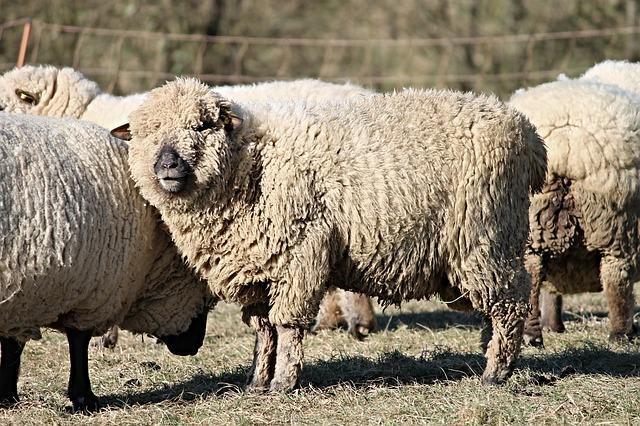
sheep